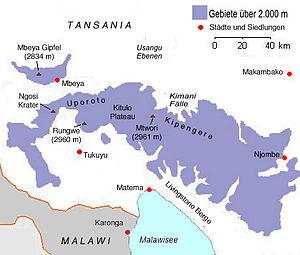
Les Southern Highlands sont un ensemble de montagnes et de plateaux du Sud-Ouest de la Tanzanie.